Bengaluru FC

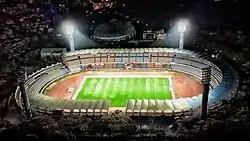
Kanteerava Stadium, home of Bengaluru FC

In their first season, Bengaluru FC played home games at Bangalore Football Stadium in the city centre. The West stand was the largest and most capacious stand, and housed the VIP boxes during I-League and other major matches. During the club's launch, it was announced the team would play at Bangalore Football Stadium for the 2013–14 I-League season. The stadium had a capacity of 15,000 and its pitch was covered with astroturf.